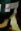
Number: 7